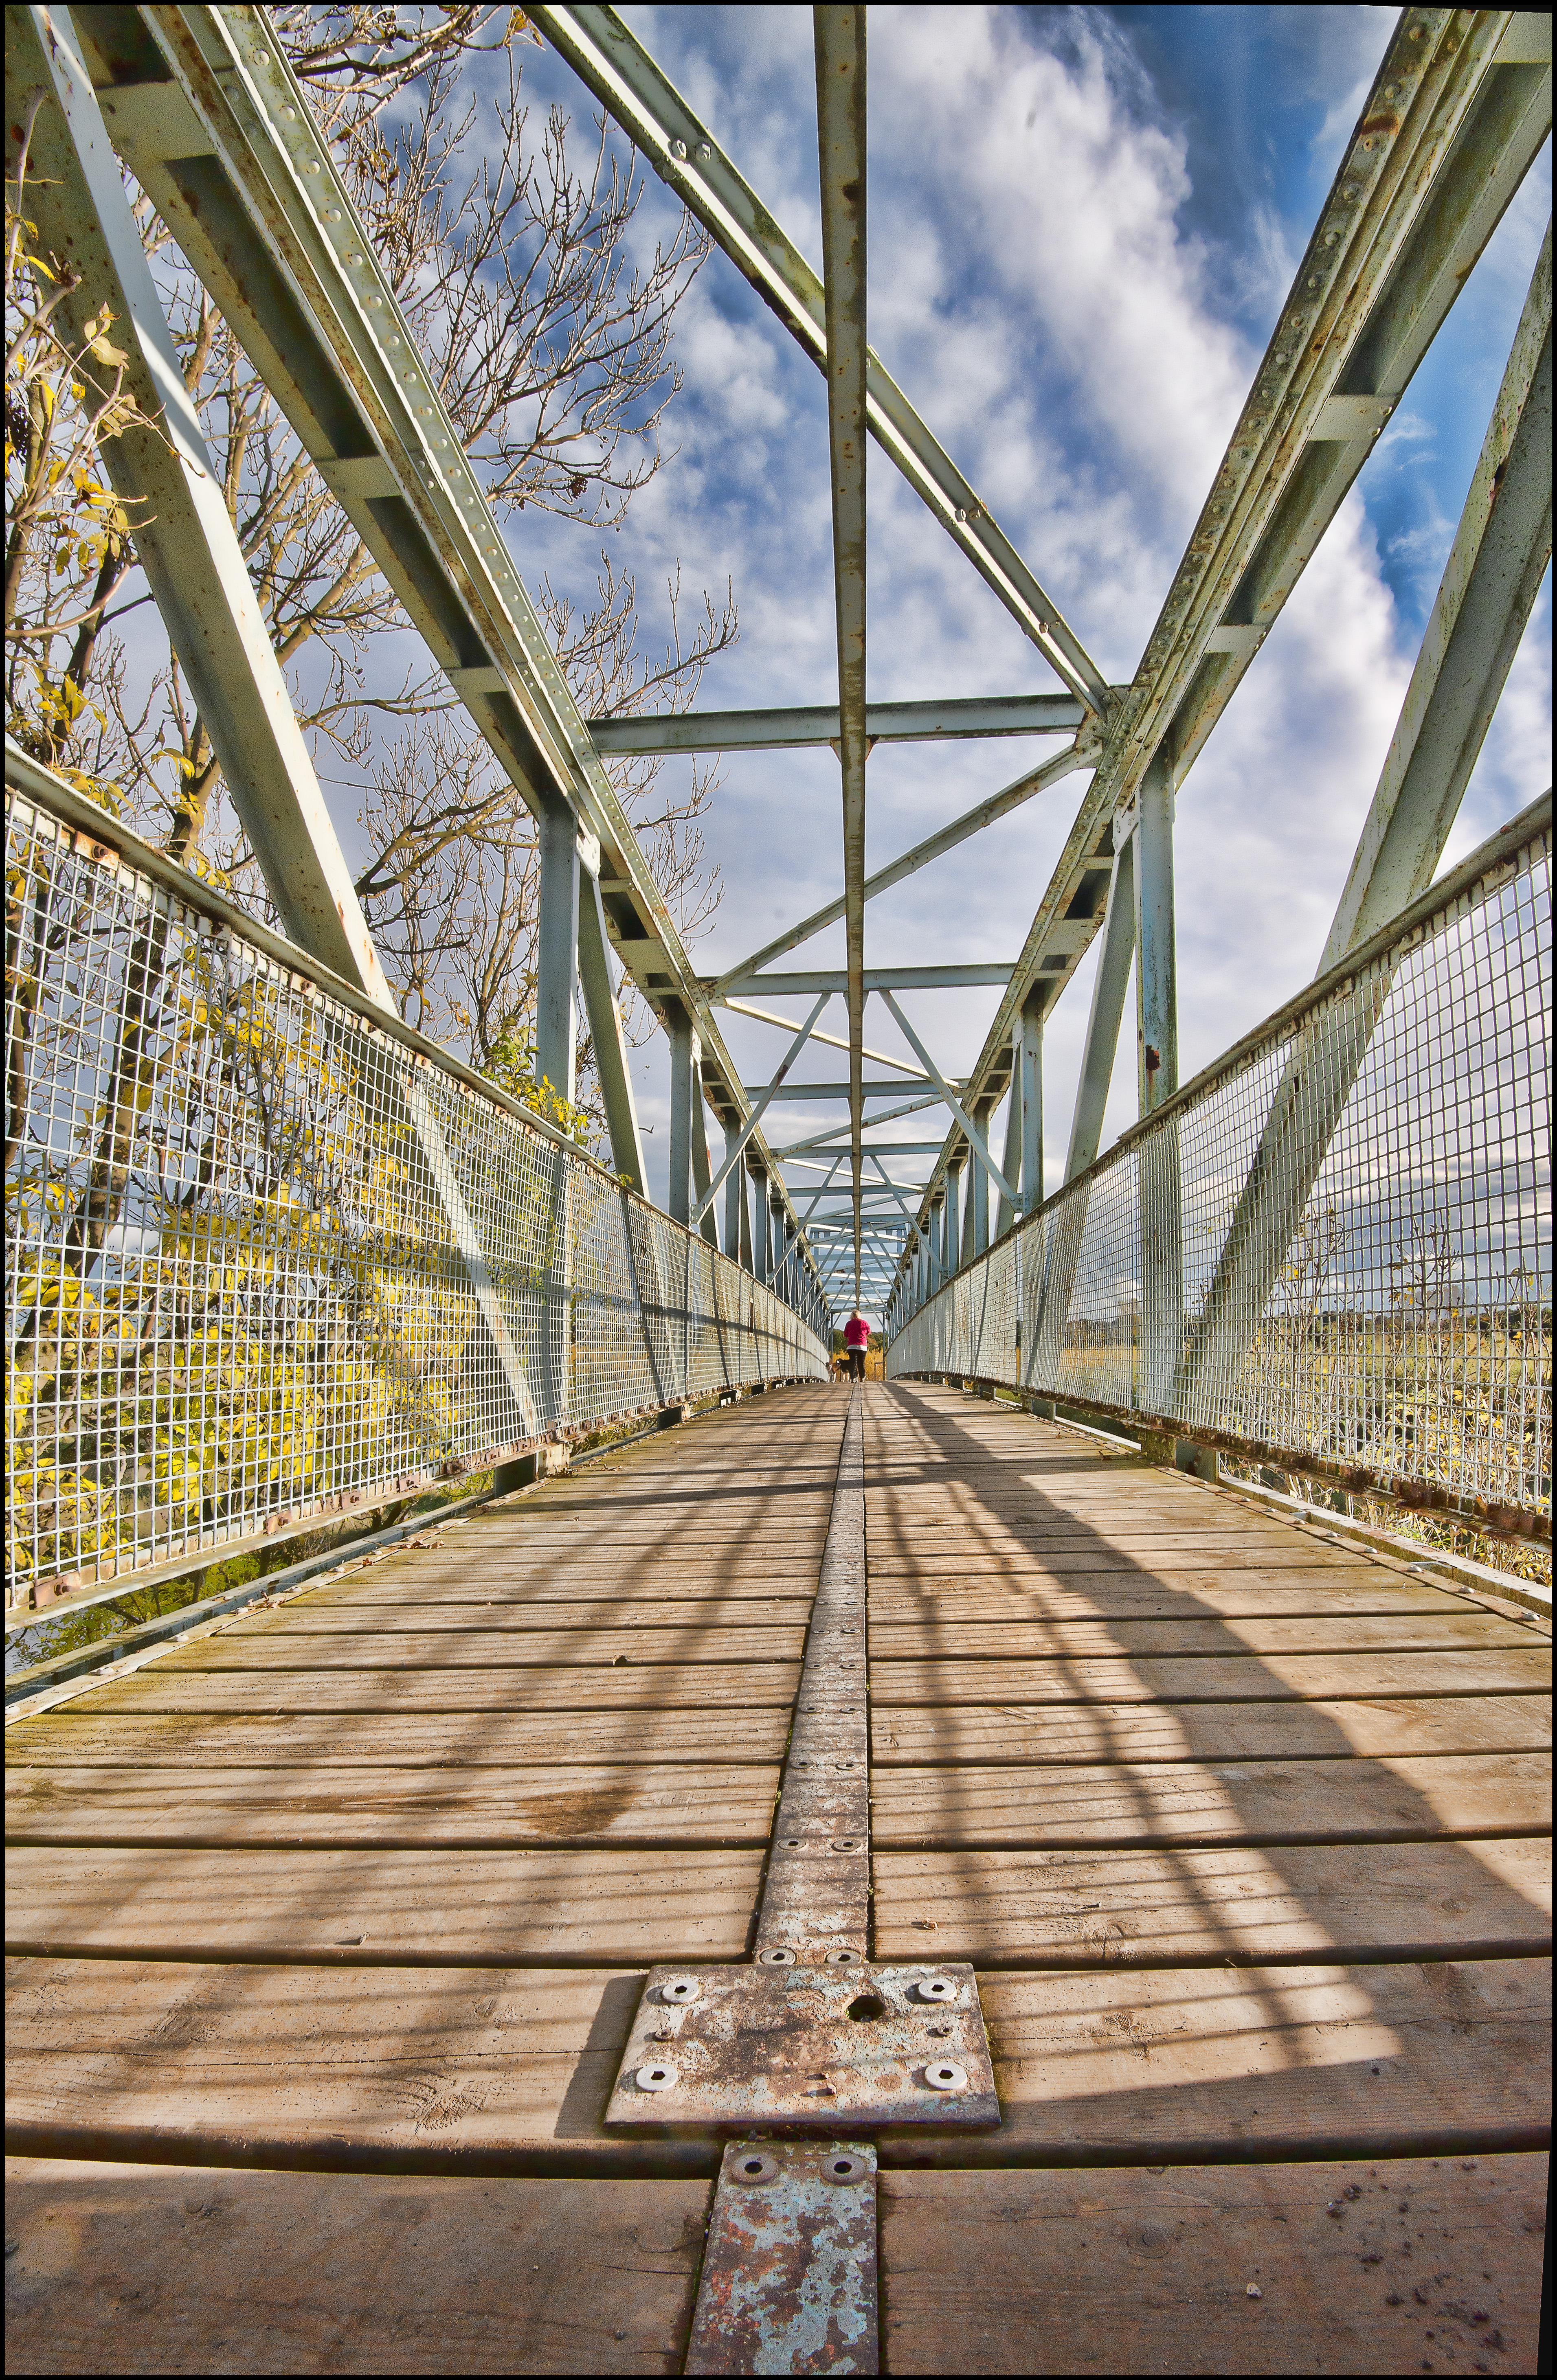
walking, architecture, sky, wood, track, hiking, bridge, old, canal, walkway, steel, walk, rust, arch, hike, metal, facade, blue, greenhouse, yorkshire, symmetry, framework, footbridge, wakefield, browns, eastmoor, bluebridge, receeding, truss bridge, urban area